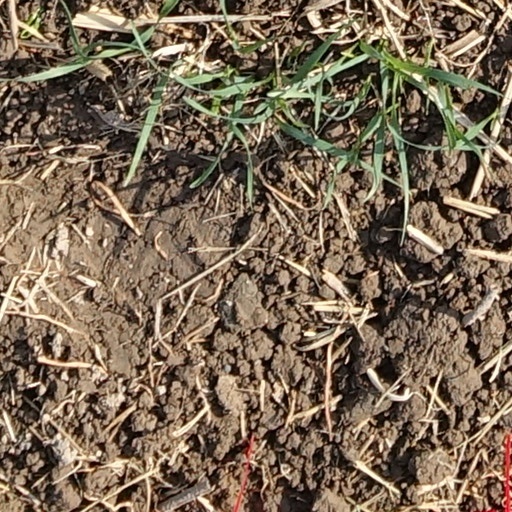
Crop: wheat